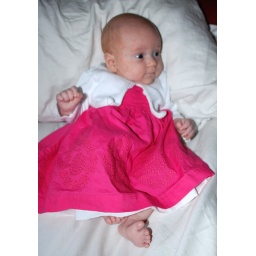
Mckinley was styling in her hot pink dress from nana